Cottage garden

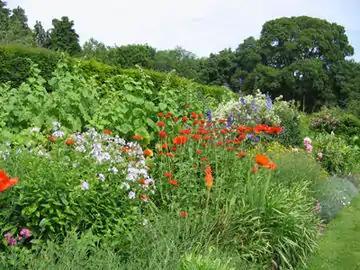
Restored Gertrude Jekyll border at Manor House, Upton Grey, Hampshire

William Robinson and Gertrude Jekyll helped to popularise less formal gardens in their many books and magazine articles. Robinson's "The Wild Garden", published in 1870, contained in the first edition an essay on "The Garden of British Wild Flowers", which was eliminated from later editions. In his "The English Flower Garden", illustrated with cottage gardens from Somerset, Kent and Surrey, he remarked, "One lesson of these little gardens, that are so pretty, is that one can get good effects from simple materials." From the 1890s his lifelong friend Jekyll applied cottage garden principles to more structured designs in even quite large country houses. Her "Colour in the Flower Garden" (1908) is still in print today.